Zipora Cochavi-Rainey

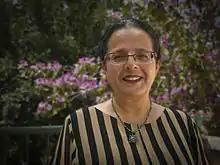

Professor Zipora Cochavi-Rainey born December 1954 in Petach Tikva, Israel, is a linguist and scholar in the Department of Hebrew Language at Beit Berl College, Israel.